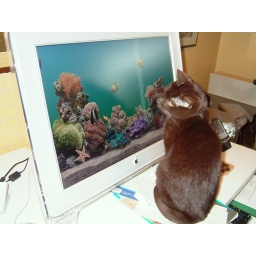
Oshejoy, our Havana Brown loves to watch the fish swimming around on the screensaver.